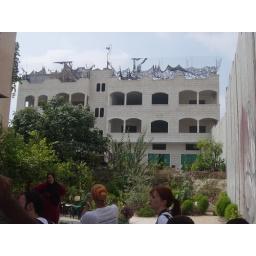
Top floor of house confiscated and used by Israelis as a watch tower!